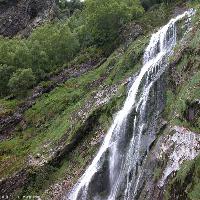
Weather: cloudy or overcast